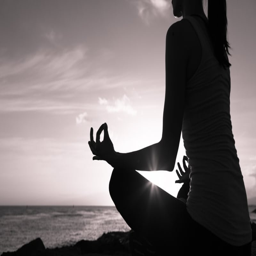
get ready to take yoga off the mat